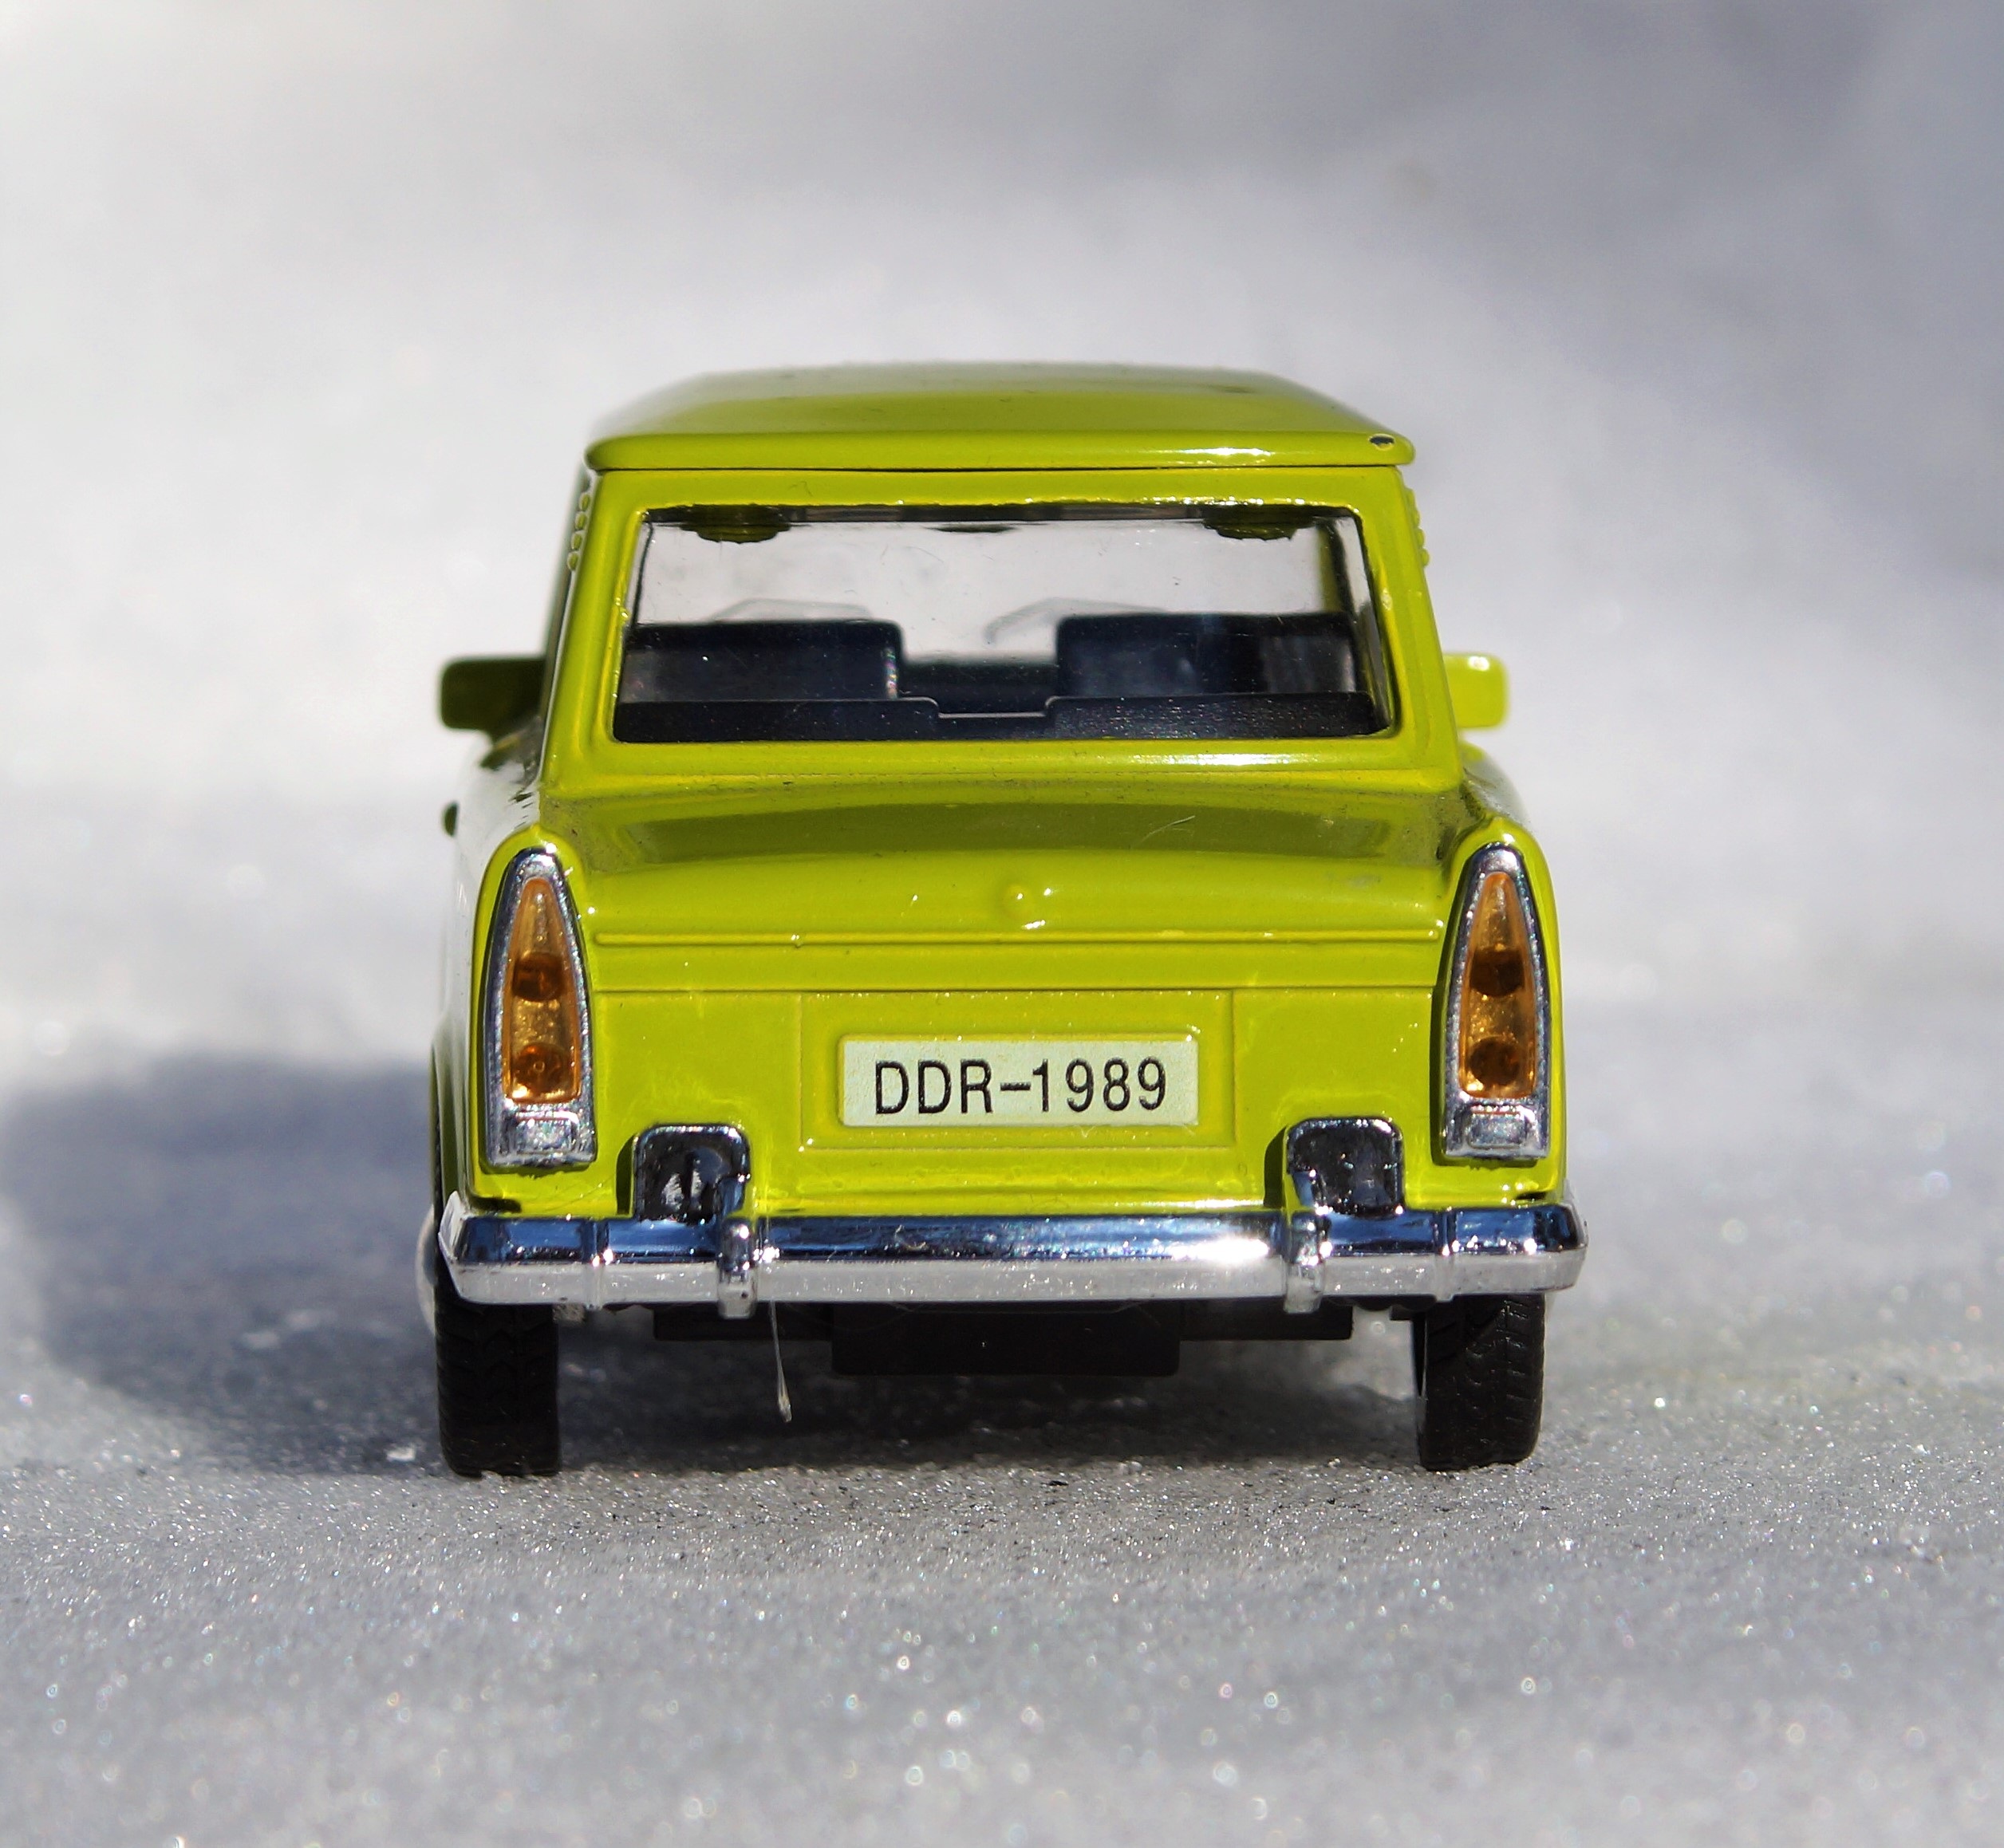
car, vehicle, auto, automotive, satellite, mini cooper, sedan, oldtimer, classic, ddr, trabi, city car, model car, east germany, land vehicle, trabant 601, trabbi, automobile make, subcompact car